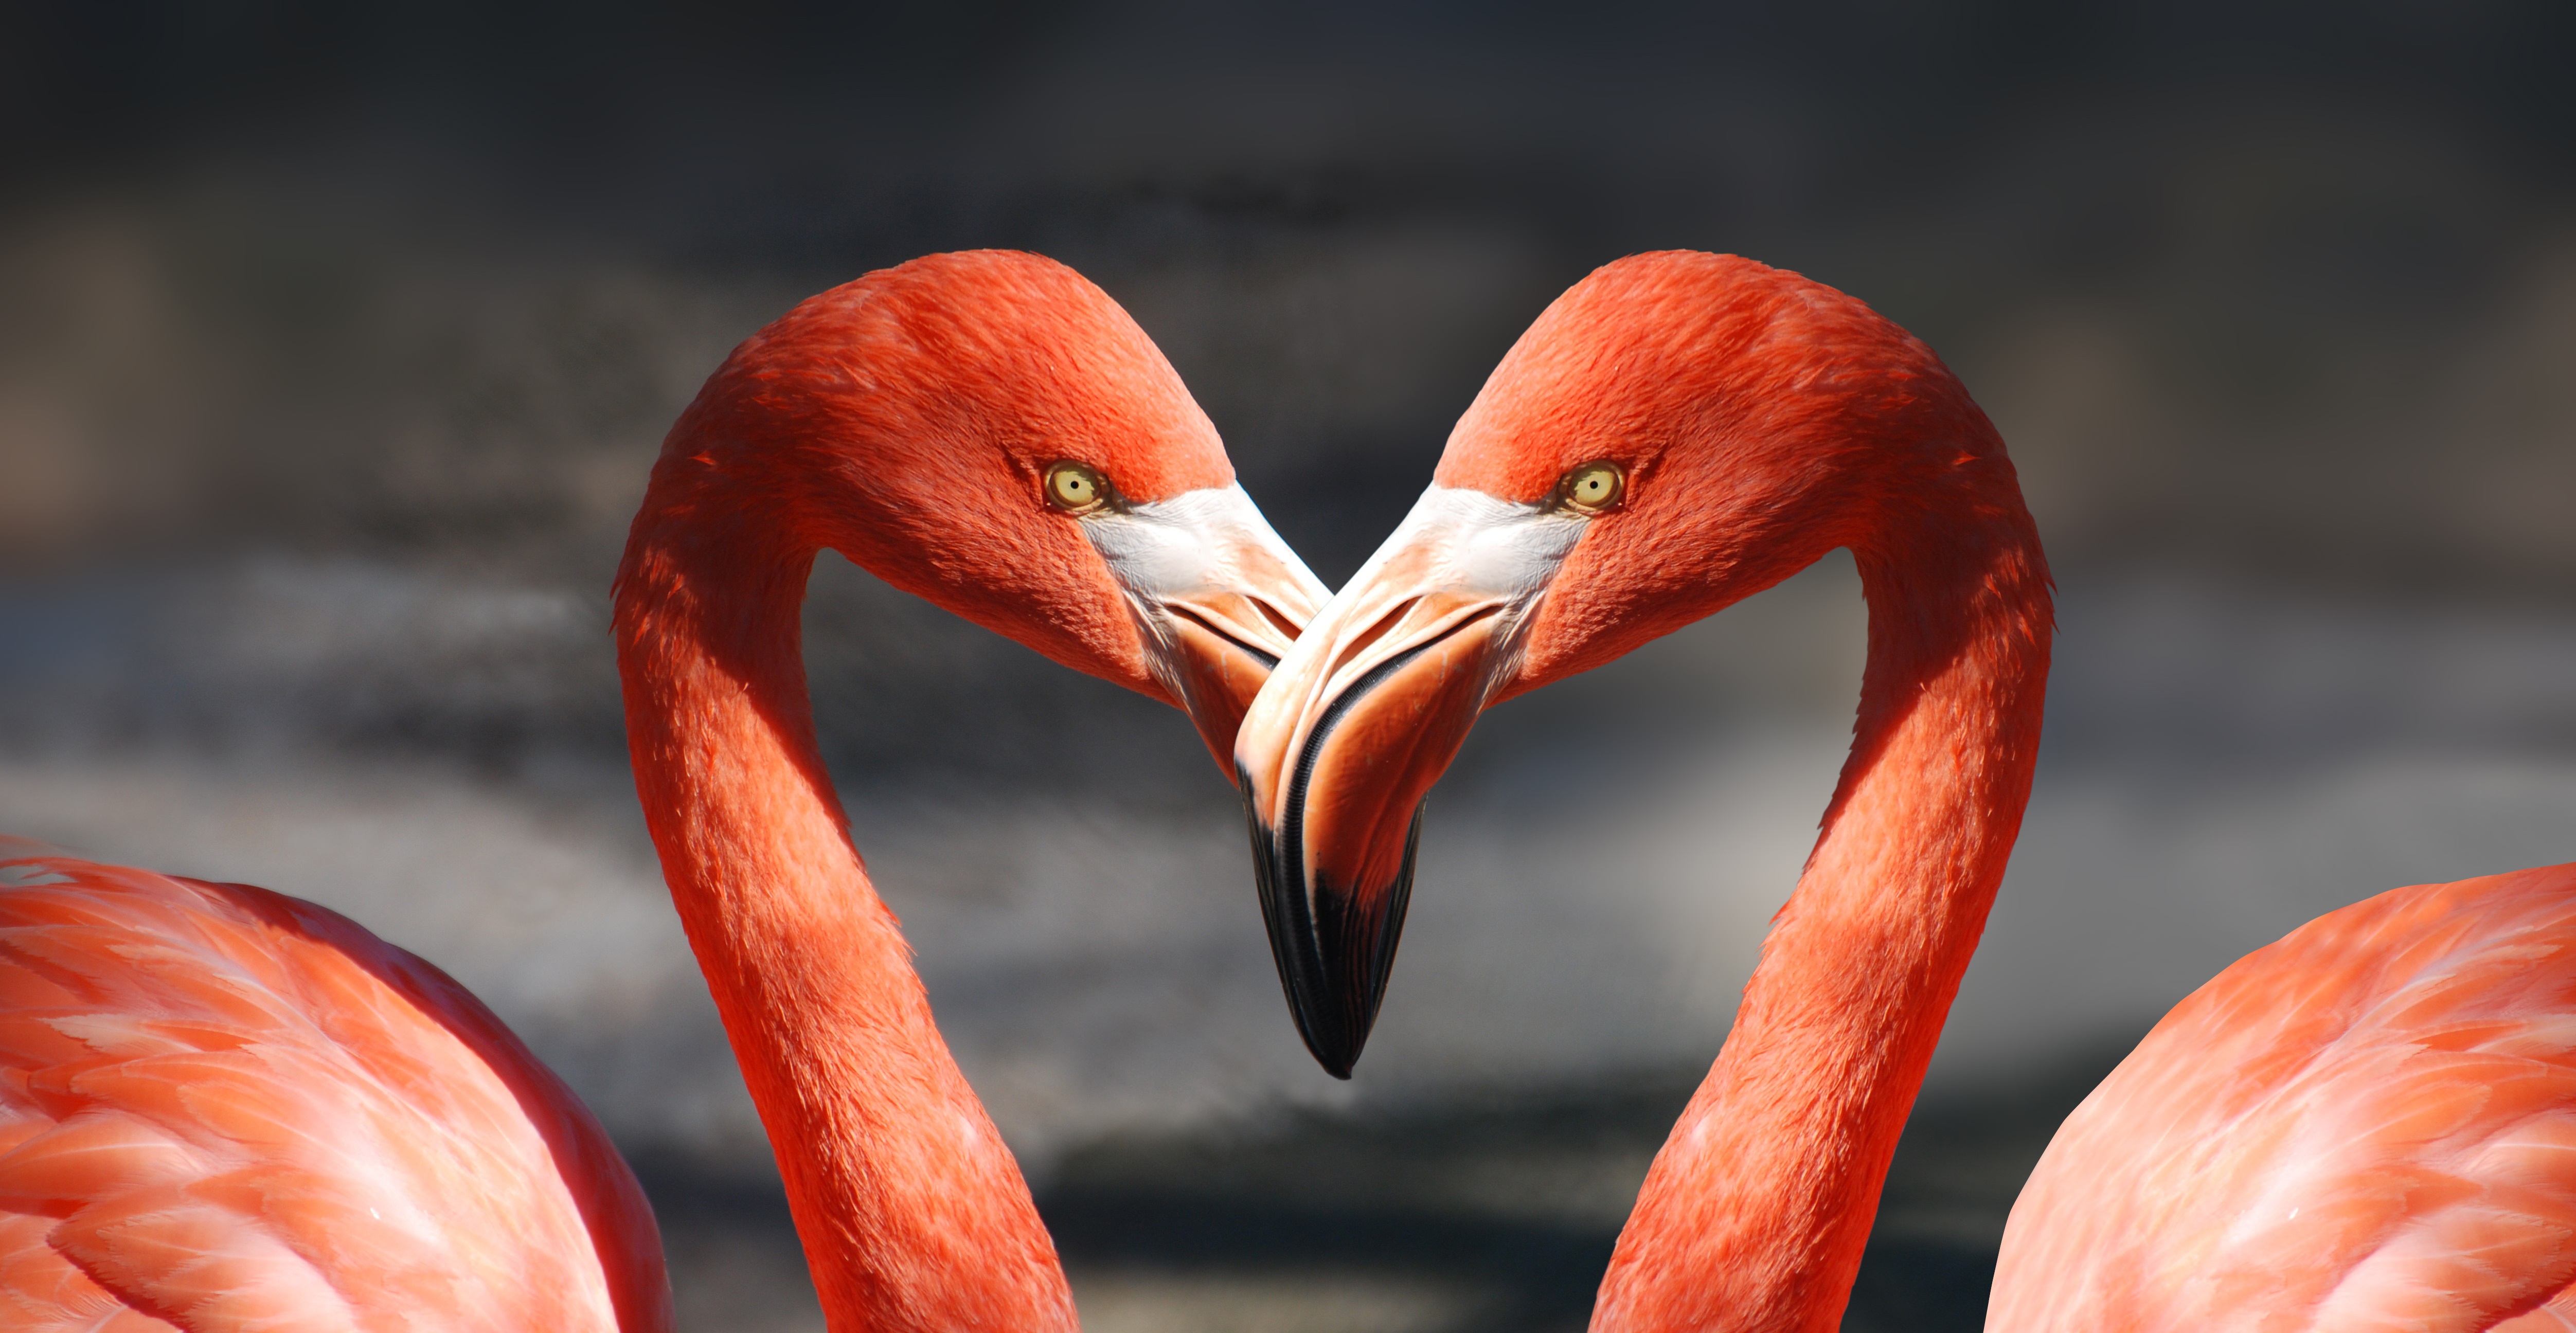
bird, animal, love, heart, orange, red, beak, romantic, fauna, close up, flamingo, decorative, vertebrate, lovers, valentine, water bird, valentine's day, beaks, salmon pink